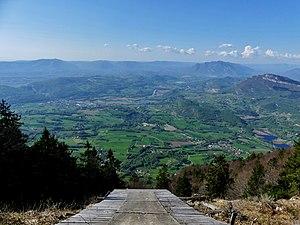
Vue, depuis l'aire de décollage des parapentes au sommet du Mont du Chat (1 500 mètres d'altitude), de la région historique de l'Avant-Pays savoyard, dans l'ouest de la Savoie.
L'Avant-Pays savoyard, anciennement Petit-Bugey ou Bugey savoyard voire Petit-Bugey savoyard, est situé à l’extrême ouest du département de la Savoie, dans une zone délimitée par la chaîne de l'Épine, le mont du Chat à l'est, le Guiers au sud-ouest et le Rhône au nord-ouest. Mais par bien des traits, il n'a rien de savoyard. Il est jurassien et non alpin par son histoire géologique et son relief. Par son histoire il se rattache au Dauphiné et la contrebande s'est longtemps moquée de la frontière très artificielle du Guiers comme le souligne l'aventure de Mandrin. La maison traditionnelle est celle du Dauphiné. Par ses spécialités fromagères comme l'emmental, il est exclu des grandes appellations de la Savoie alpine. Le lac d'Aiguebelette a longtemps attiré préférentiellement la clientèle lyonnaise.